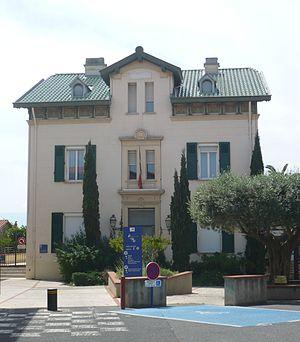
Cabestany est une commune française située dans le département des Pyrénées-Orientales, en région Occitanie.